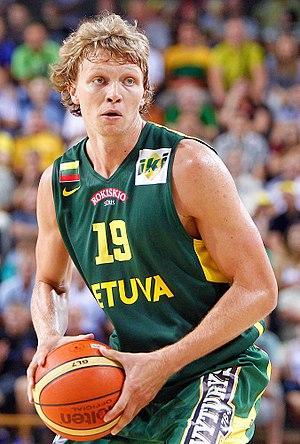
L'équipe de Lituanie de basket-ball représente la Fédération de Lituanie de basket-ball lors des compétitions internationales masculines de basket-ball.
Mindaugas Kuzminskas, né le 19 octobre 1989, à Vilnius, dans la République socialiste soviétique de Lituanie, est un joueur lituanien de basket-ball. Il évolue aux postes d'ailier et ailier fort.